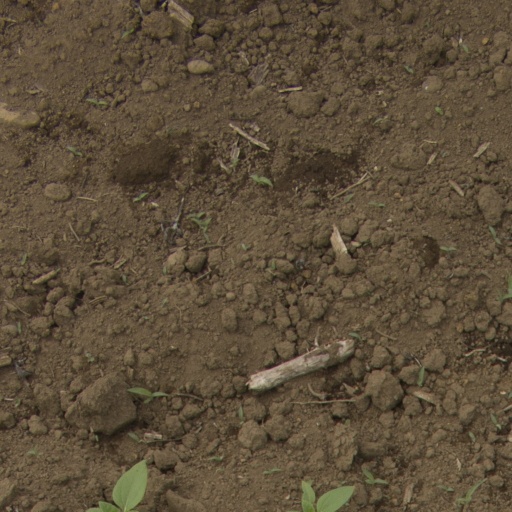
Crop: Jerusalem artichoke